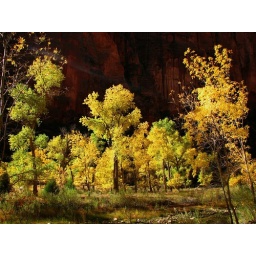
The fall colors against the dark canyon walls at the Temple of Sinawava.